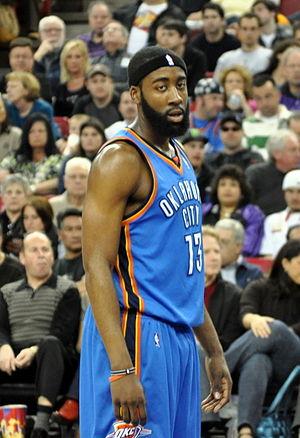
James Harden, né le 26 août 1989 à Los Angeles, est un joueur américain de basket-ball évoluant aux postes d'arrière et de meneur de jeu. Il a effectué sa carrière universitaire aux Sun Devils d'Arizona State. Il évolue depuis 2012 aux Rockets de Houston après avoir passé trois saisons au Thunder d'Oklahoma City. Il est nommé MVP de la saison NBA 2017-2018. Durant la saison 2018-2019, il établit de nombreux records avec les Rockets de Houston tels qu'inscrire plus de 30 points sur 31 matchs consécutifs, rejoignant ainsi des joueurs de légende tels que Wilt Chamberlain et Michael Jordan.